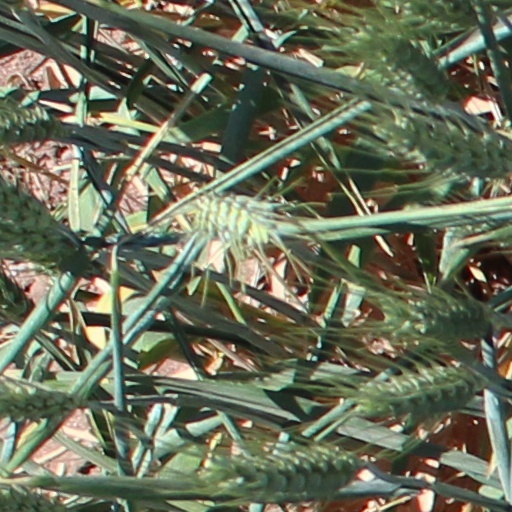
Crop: wheat